Rădăuți

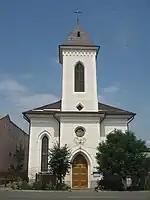
The former Evangelical Lutheran church of the German community in Rădăuți

The mention of "Radomir's village" (as part of a review of boyar property in the area) in a 1392 document ("uric") is generally believed to be the town's first mention, and indication of the origin of the name "Rădăuți" (other theories state that the settlement had its origins in earlier periods, and that the name is a Slavic-influenced derivative of the Latin word "Rottacenum", as allegedly used by soldiers in the Roman garrison in Siret). The oldest mention of Rădăuți as such dates from 1413, in a document issued by Moldavian Prince Alexandru cel Bun.